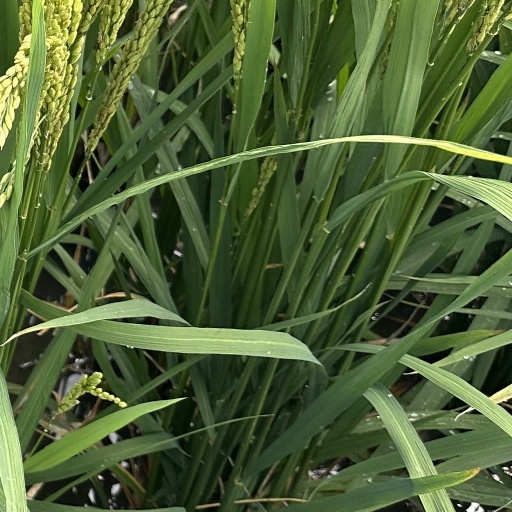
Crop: rice